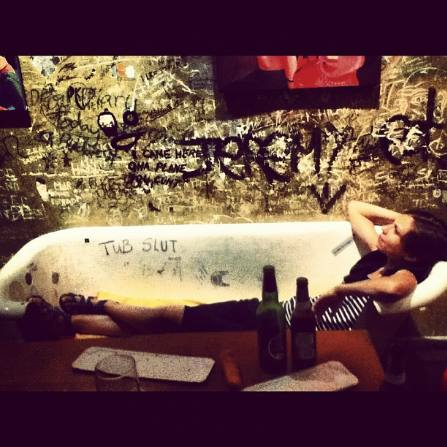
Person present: Yes